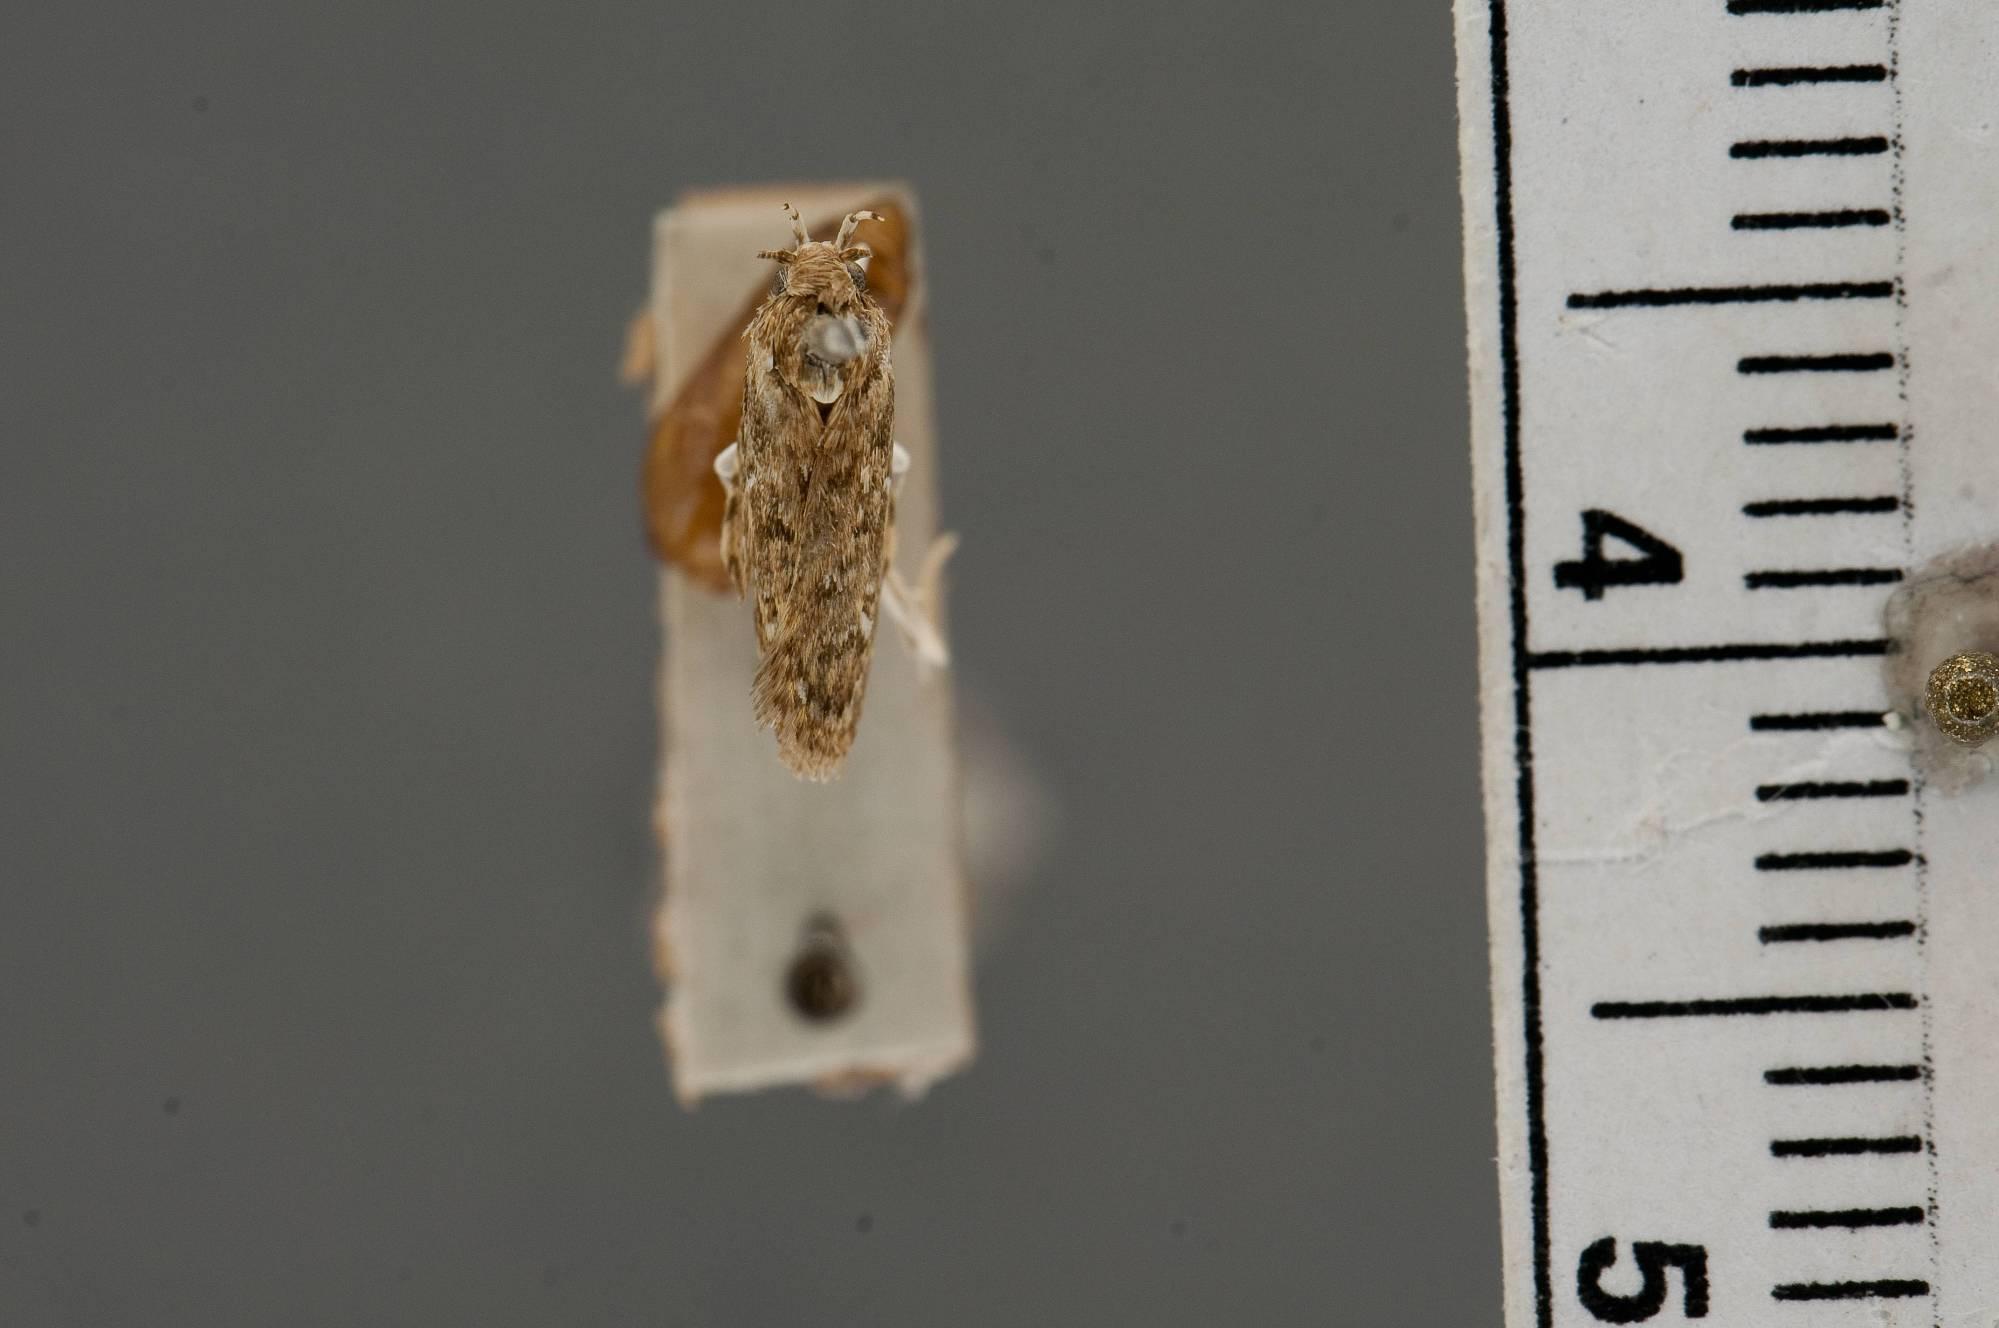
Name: Zetesima theobromae
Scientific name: Zetesima theobromae Busck, 1920
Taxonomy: Animalia, Arthropoda, Insecta, Lepidoptera, Glossata, Depressariidae, Stenomatinae
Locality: Paramaribo, Suriname
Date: [Not Stated]